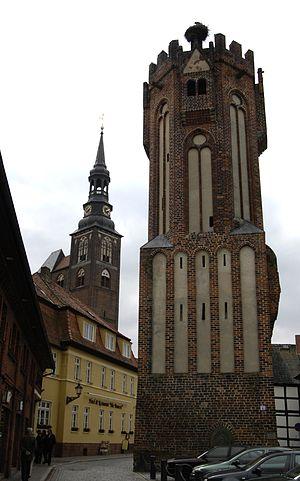
Tangermünde est une ville du nord de la Saxe-Anhalt, arrosée par l’Elbe. Cette ville touristique, réputée pour son caractère profondément médiéval, est aujourd'hui rattachée à l’Arrondissement de Stendal.